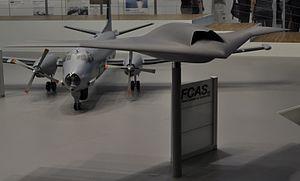
Maquette du Future Combat Air System Paris (Système de combat aérien futur) au stand de Dassault Aviation au Salon du Bourget 2015. Au second pan
Le système de combat aérien du futur est un projet international d’un ensemble de systèmes d’arme aérien connectés entre eux.
Le Dassault Neuron est un démonstrateur de drone de combat furtif français se basant sur l'aile volante et dont la maîtrise d'œuvre est confiée à Dassault Aviation. Il reprend une aérodynamique similaire au bombardier Northrop Grumman B-2 Spirit.